Quiet Cool

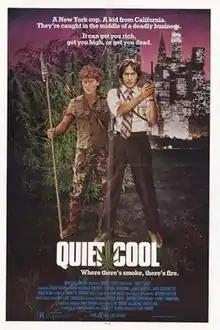
Theatrical release poster

Quiet Cool is a 1986 American action film directed and co-written by Clay Borris, and starring James Remar, Adam Coleman Howard, Daphne Ashbrook, Jared Martin, Nick Cassavetes and Fran Ryan.